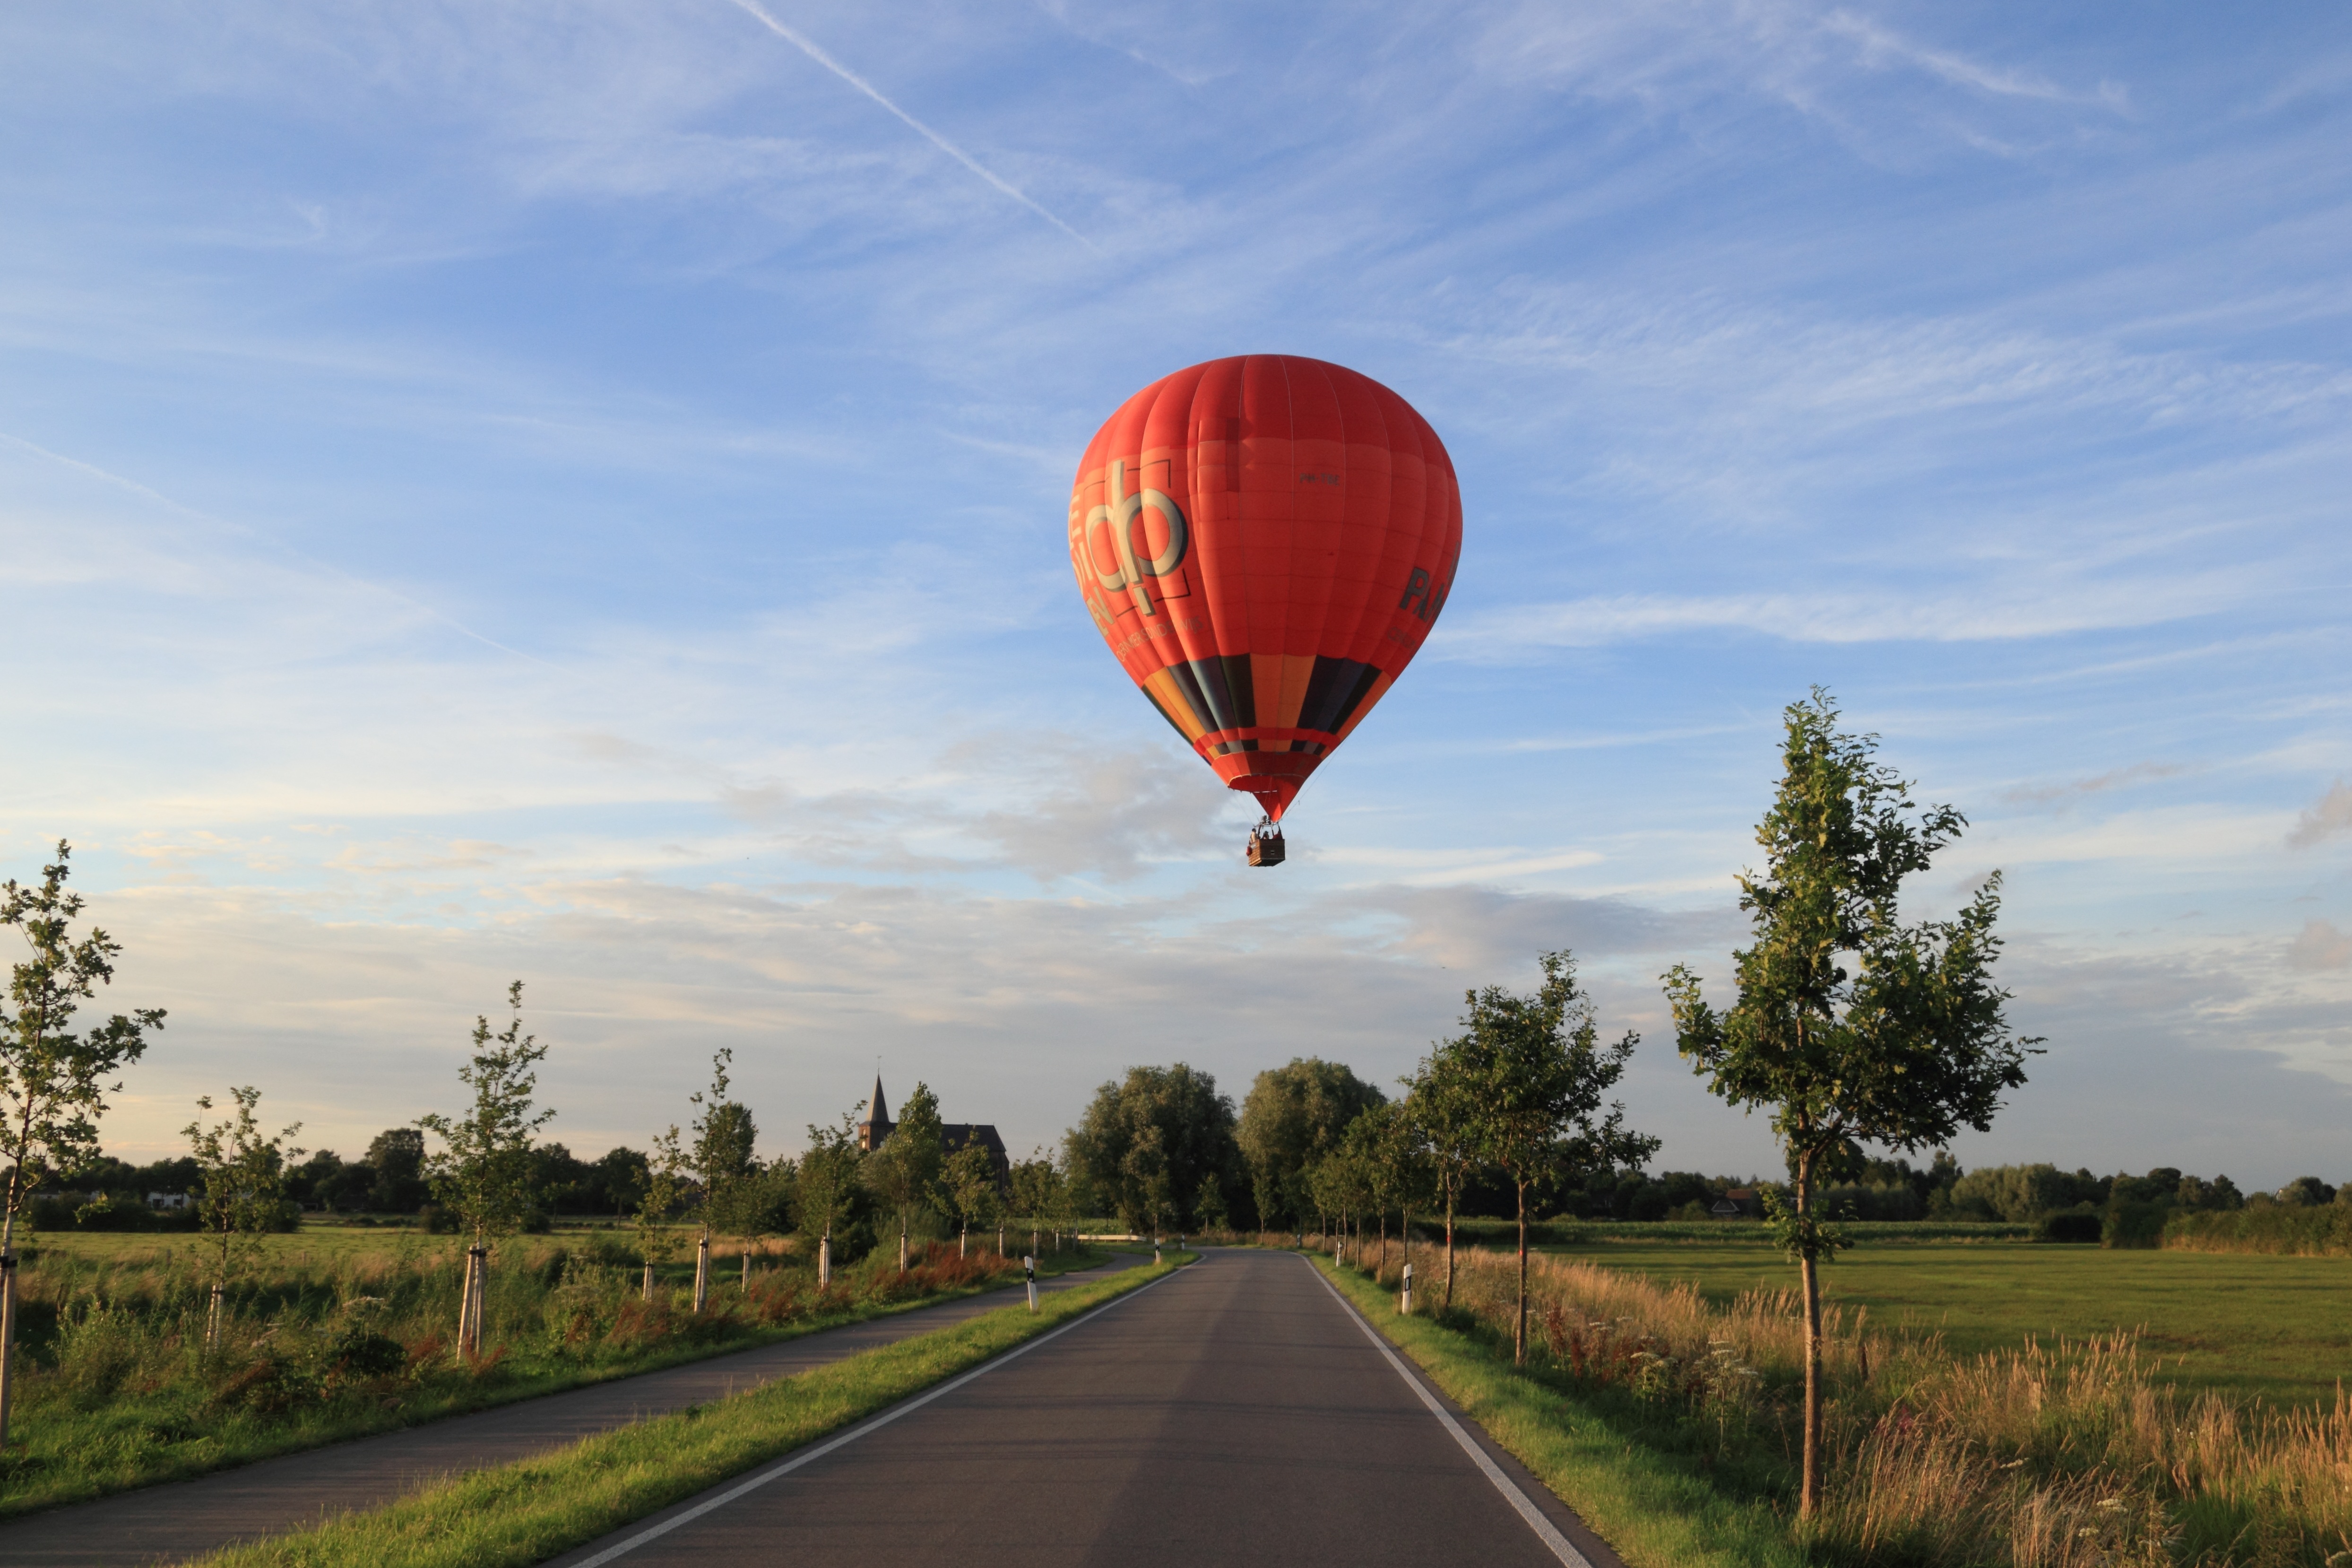
air, balloon, hot air balloon, aircraft, evening, vehicle, toy, 2016, september, hot, germany, landing, approach, hot air ballooning, atmosphere of earth